Concerto for Free Bass Accordion

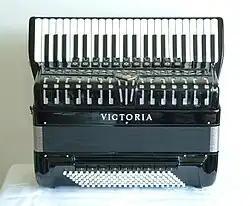

Concerto for Free Bass Accordion was written for the solo free-bass system accordion by John Serry Sr. in 1964 and was revised in 1966. A transcription for solo piano was completed in 1995 and revised in 2002. Written in the classical music concerto form, it illustrates the wide-ranging orchestral qualities of the free-bass accordion and underscores the suitability of the instrument for performances as a robust solo instrument on the classical concert stage.